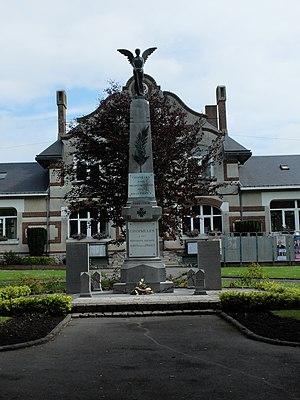
Vue du monument aux morts de Croisilles (62).
Croisilles est une commune française située dans le département du Pas-de-Calais en région Hauts-de-France.